Abraxas, Guardian of the Universe

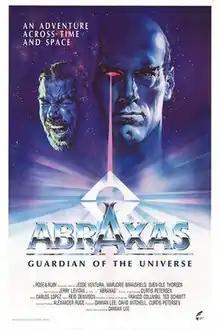
Film poster

Abraxas, Guardian of the Universe is a 1991 science fiction film written and directed by Damian Lee, starring Jesse Ventura, Sven-Ole Thorsen and Marjorie Bransfield. Ventura plays an extraterrestrial cop seeking to protect a child prodigy from his father, a fellow alien who has virginally conceived him with a human woman to solve the advanced equation that will grant him absolute powers. Jim Belushi has a cameo in the film, reprising his role from "The Principal" (1987).